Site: brandenburg
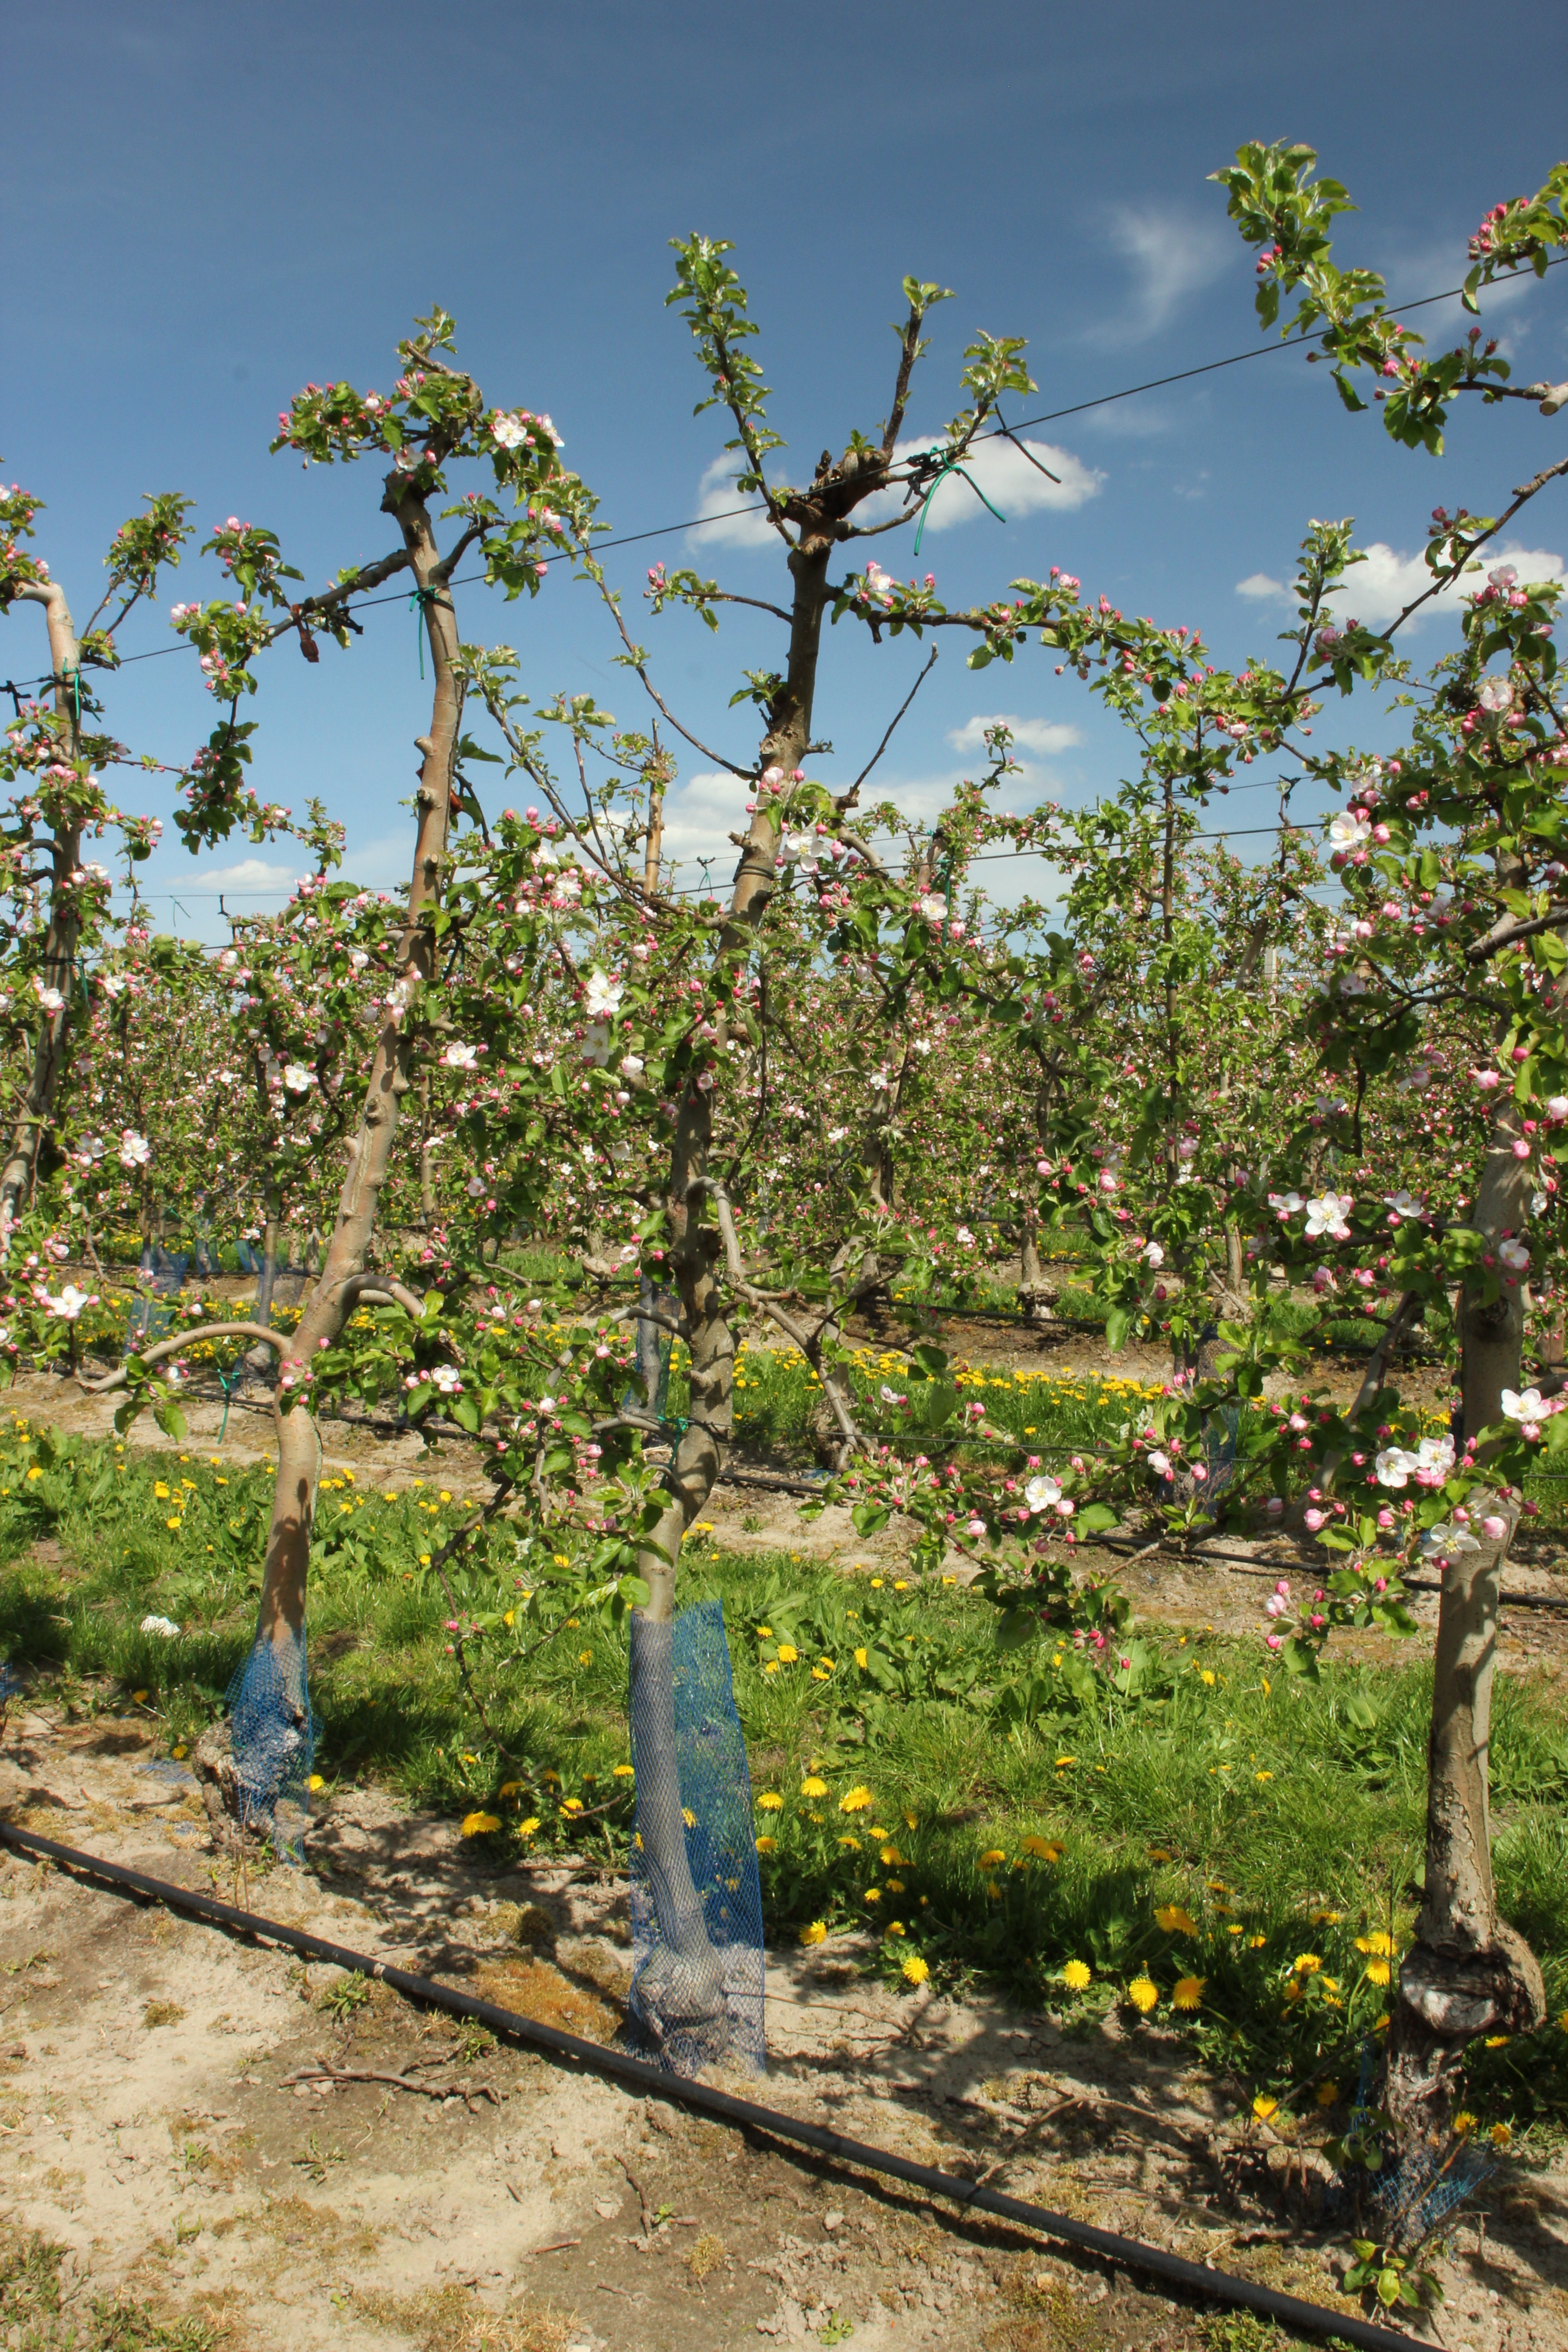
Growth stage (BBCH 57): Inflorescence emergence